Mesangiospermae

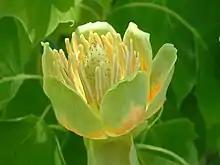
Flower of "Liriodendron tulipifera", a Mesangiosperm

Mesangiospermae is a clade that contains the majority of flowering plants (angiosperms). Mesangiosperms are therefore known as the core angiosperms, in contrast to the three orders of earlier-diverging species known as the basal angiosperms: Nymphaeales (including water lilies), Austrobaileyales (including star anise), and Amborellales. Mesangiospermae includes about 350,000 species, while there are about 175 extant species of basal angiosperms.